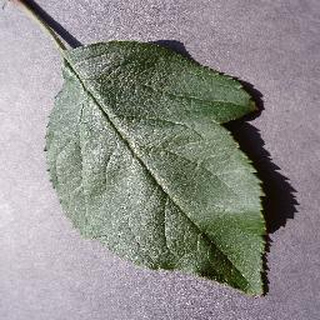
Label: healthy_apple